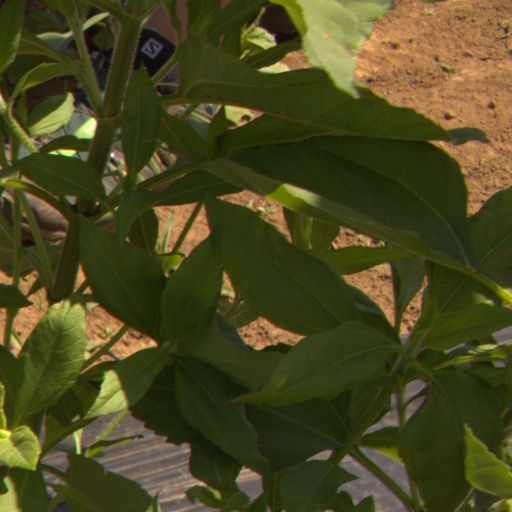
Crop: Jerusalem artichoke